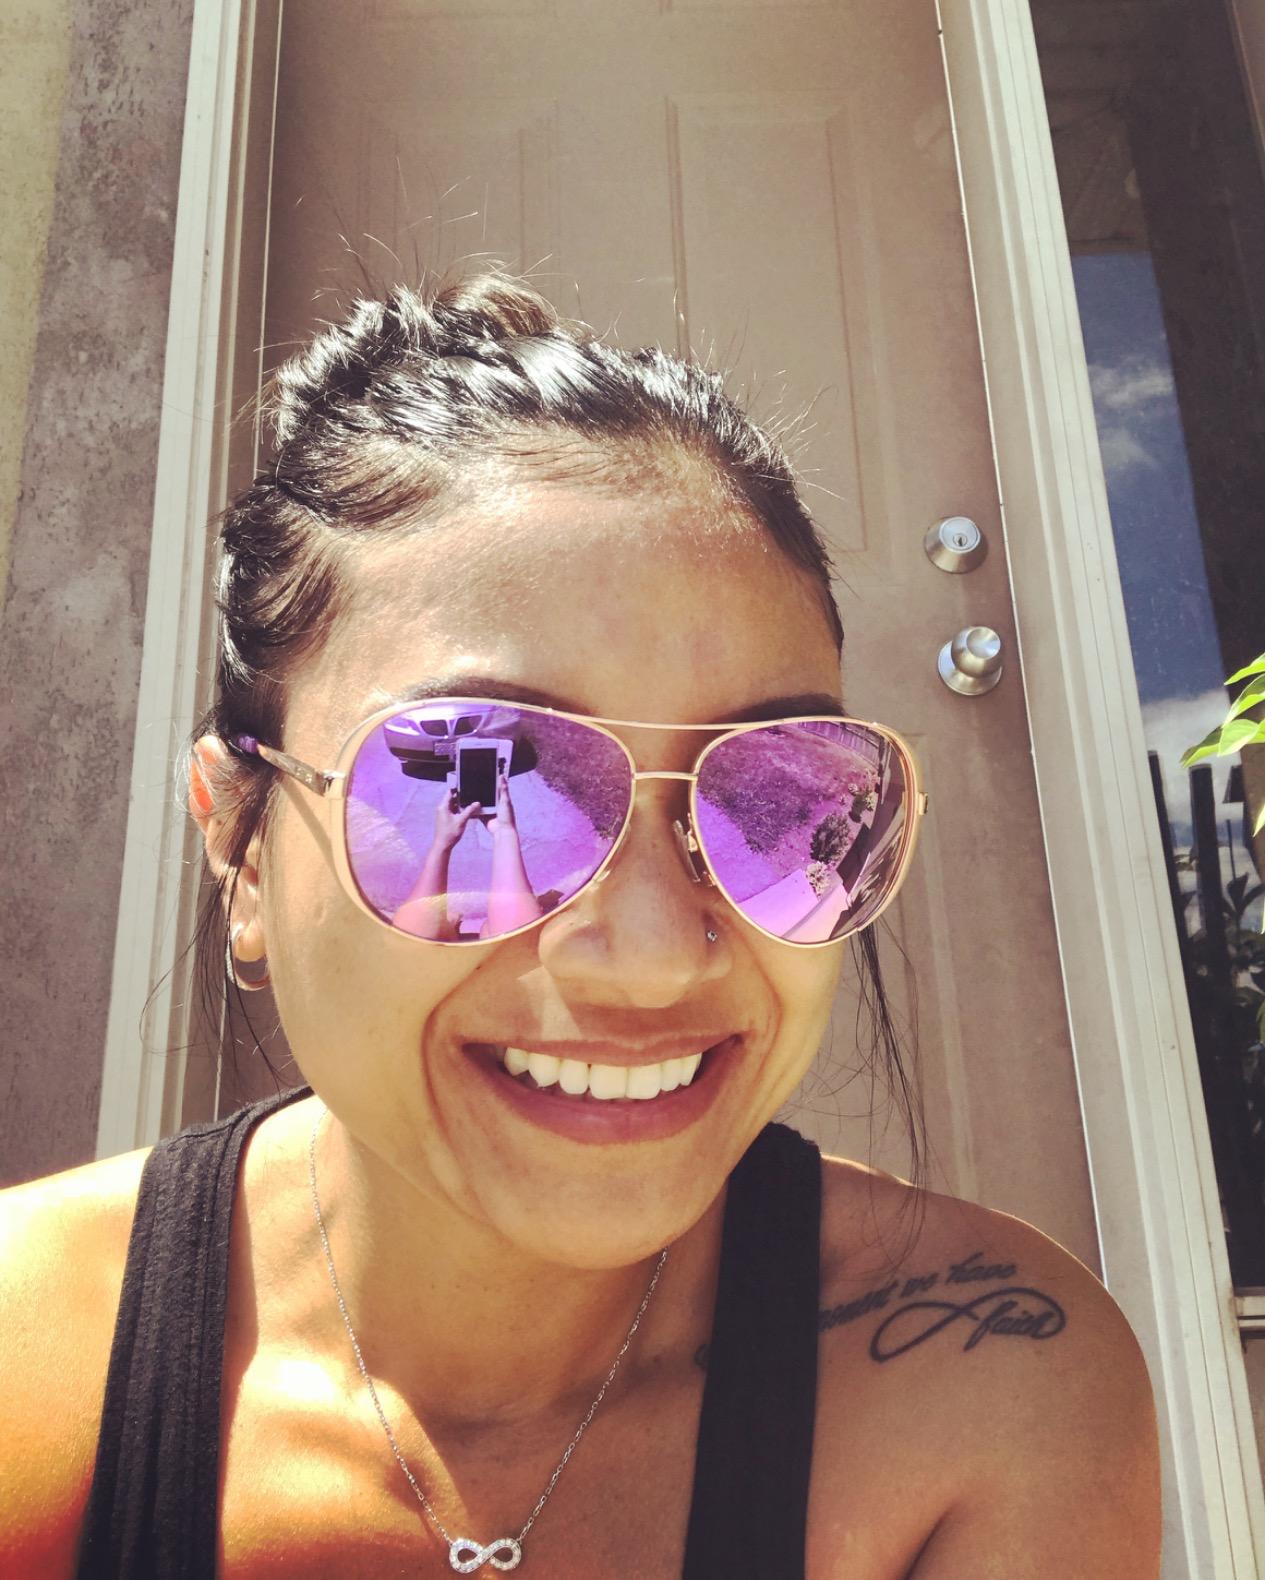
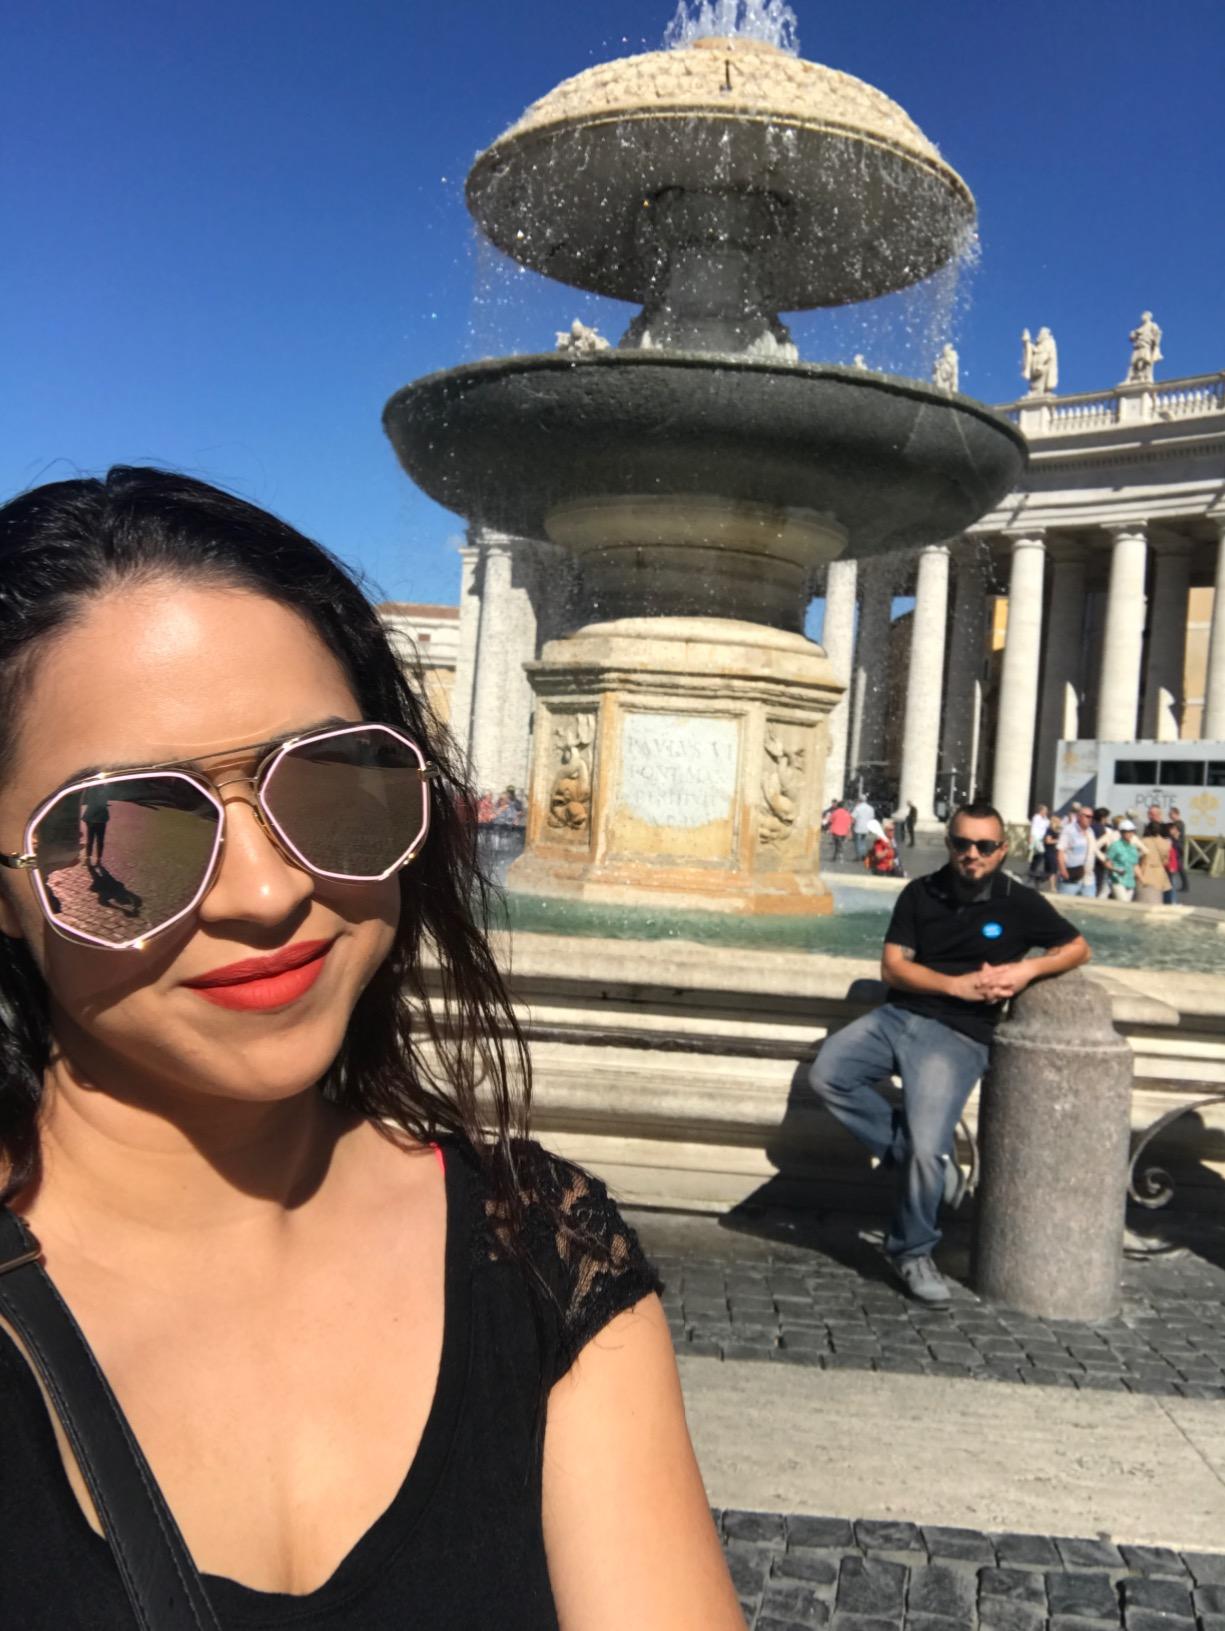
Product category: accessories_sunglasses
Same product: no